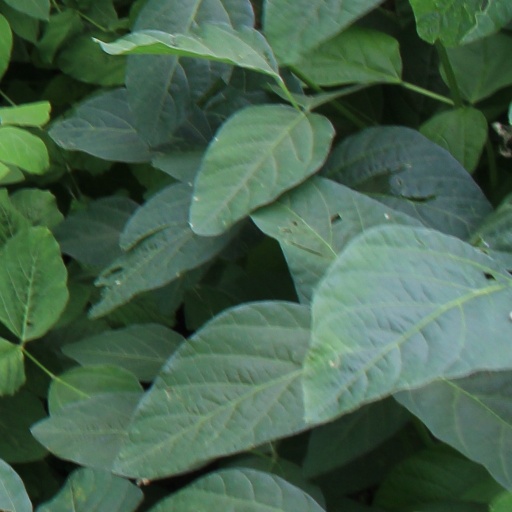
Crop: soybean